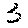
Label: 3